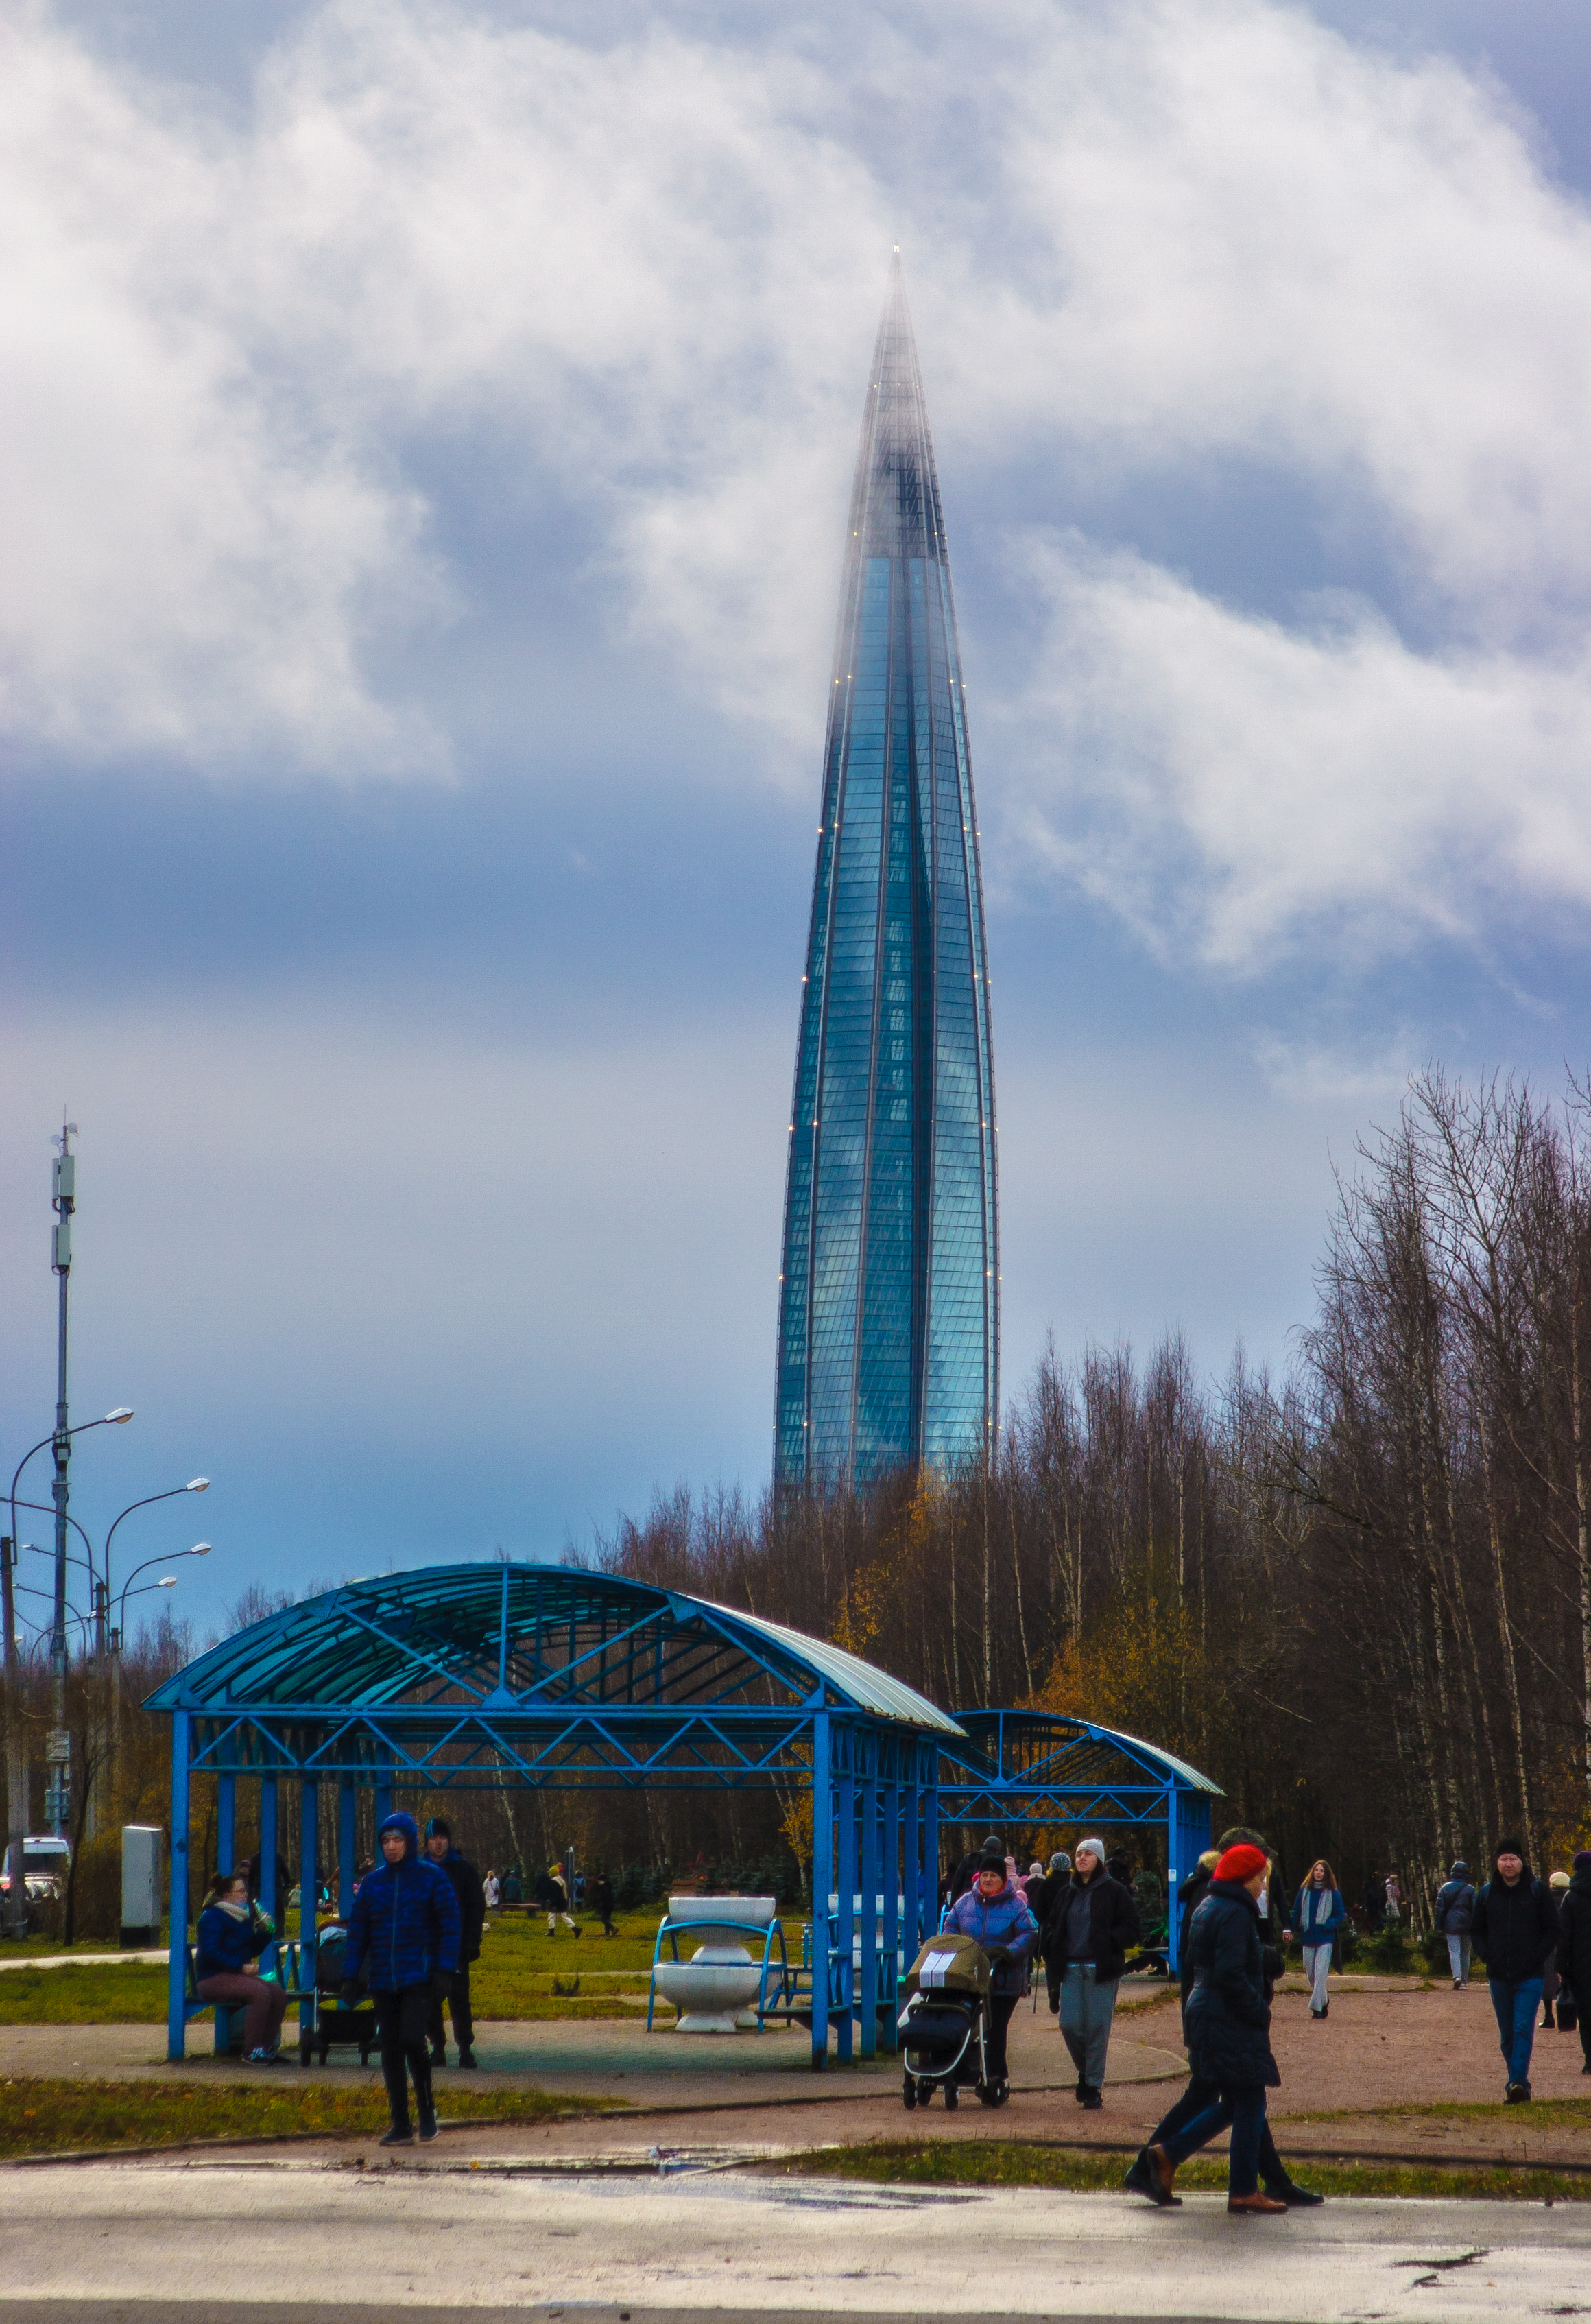
images, cloud, sky, building, daytime, skyscraper, wheel, street light, tower, plant, tree, leisure, city, obelisk, art, landmark, tower block, metropolitan area, tire, monument, urban area, pole, spire, event, town, fun, downtown, public utility, travel, car, tourism, cityscape, headquarters, town square, tourist attraction, commercial building, winter, corporate headquarters, memorial, mixed use, national historic landmark, pedestrian, vacation, transport